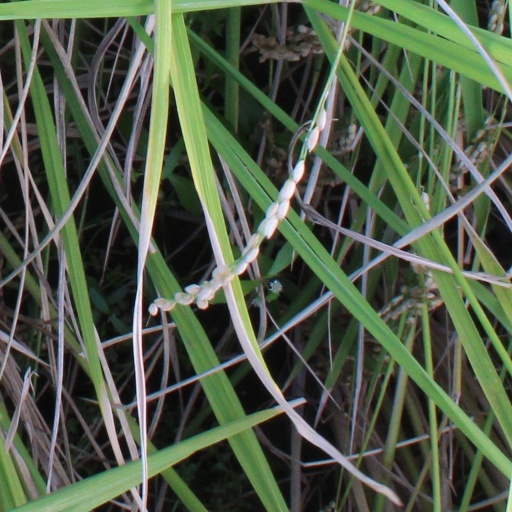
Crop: rice